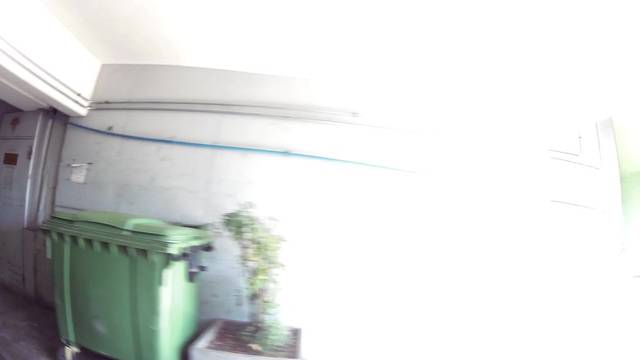
Region: Chile
Coordinates: -33.402, -70.514